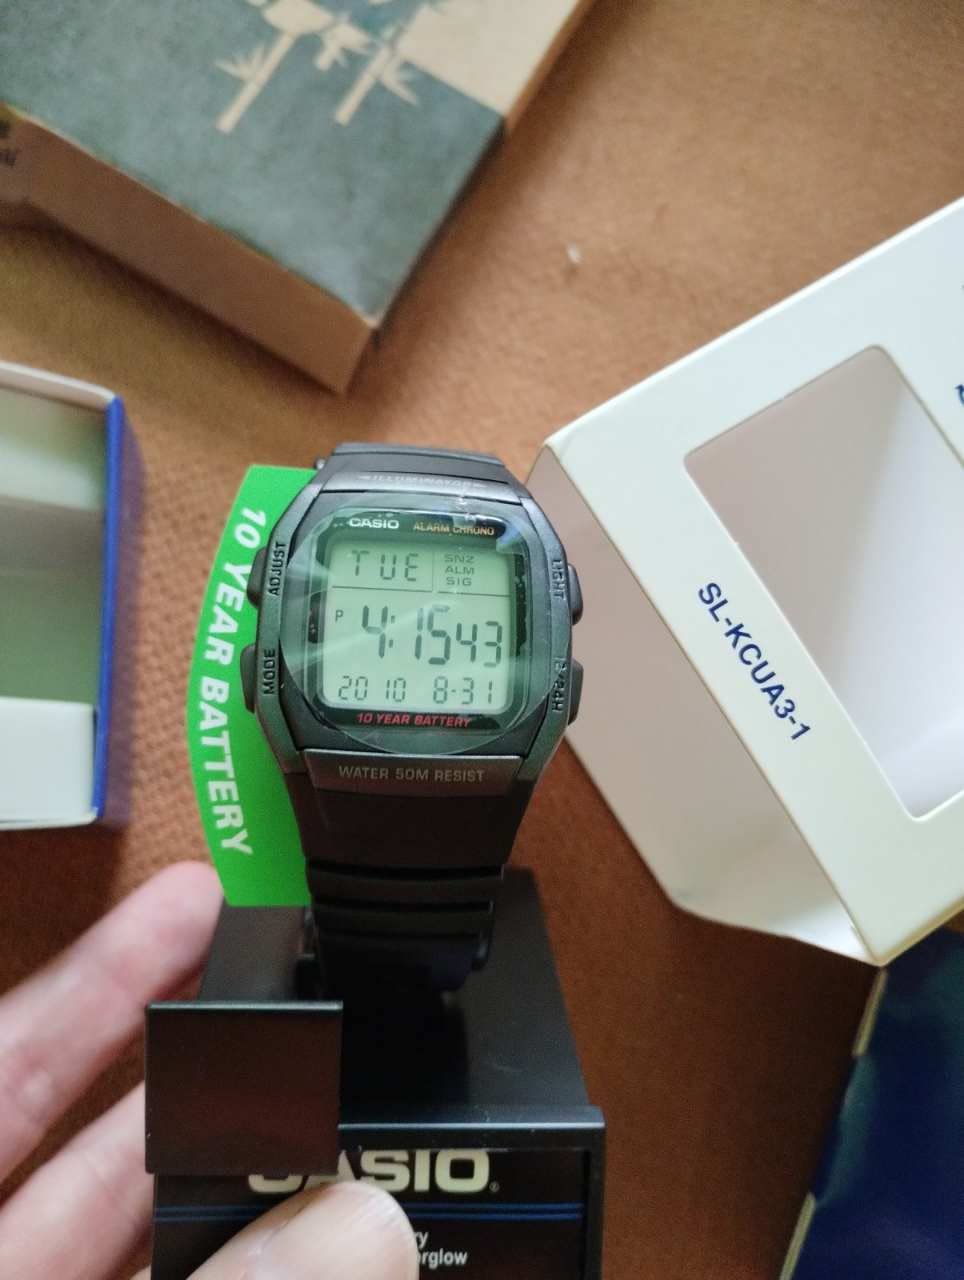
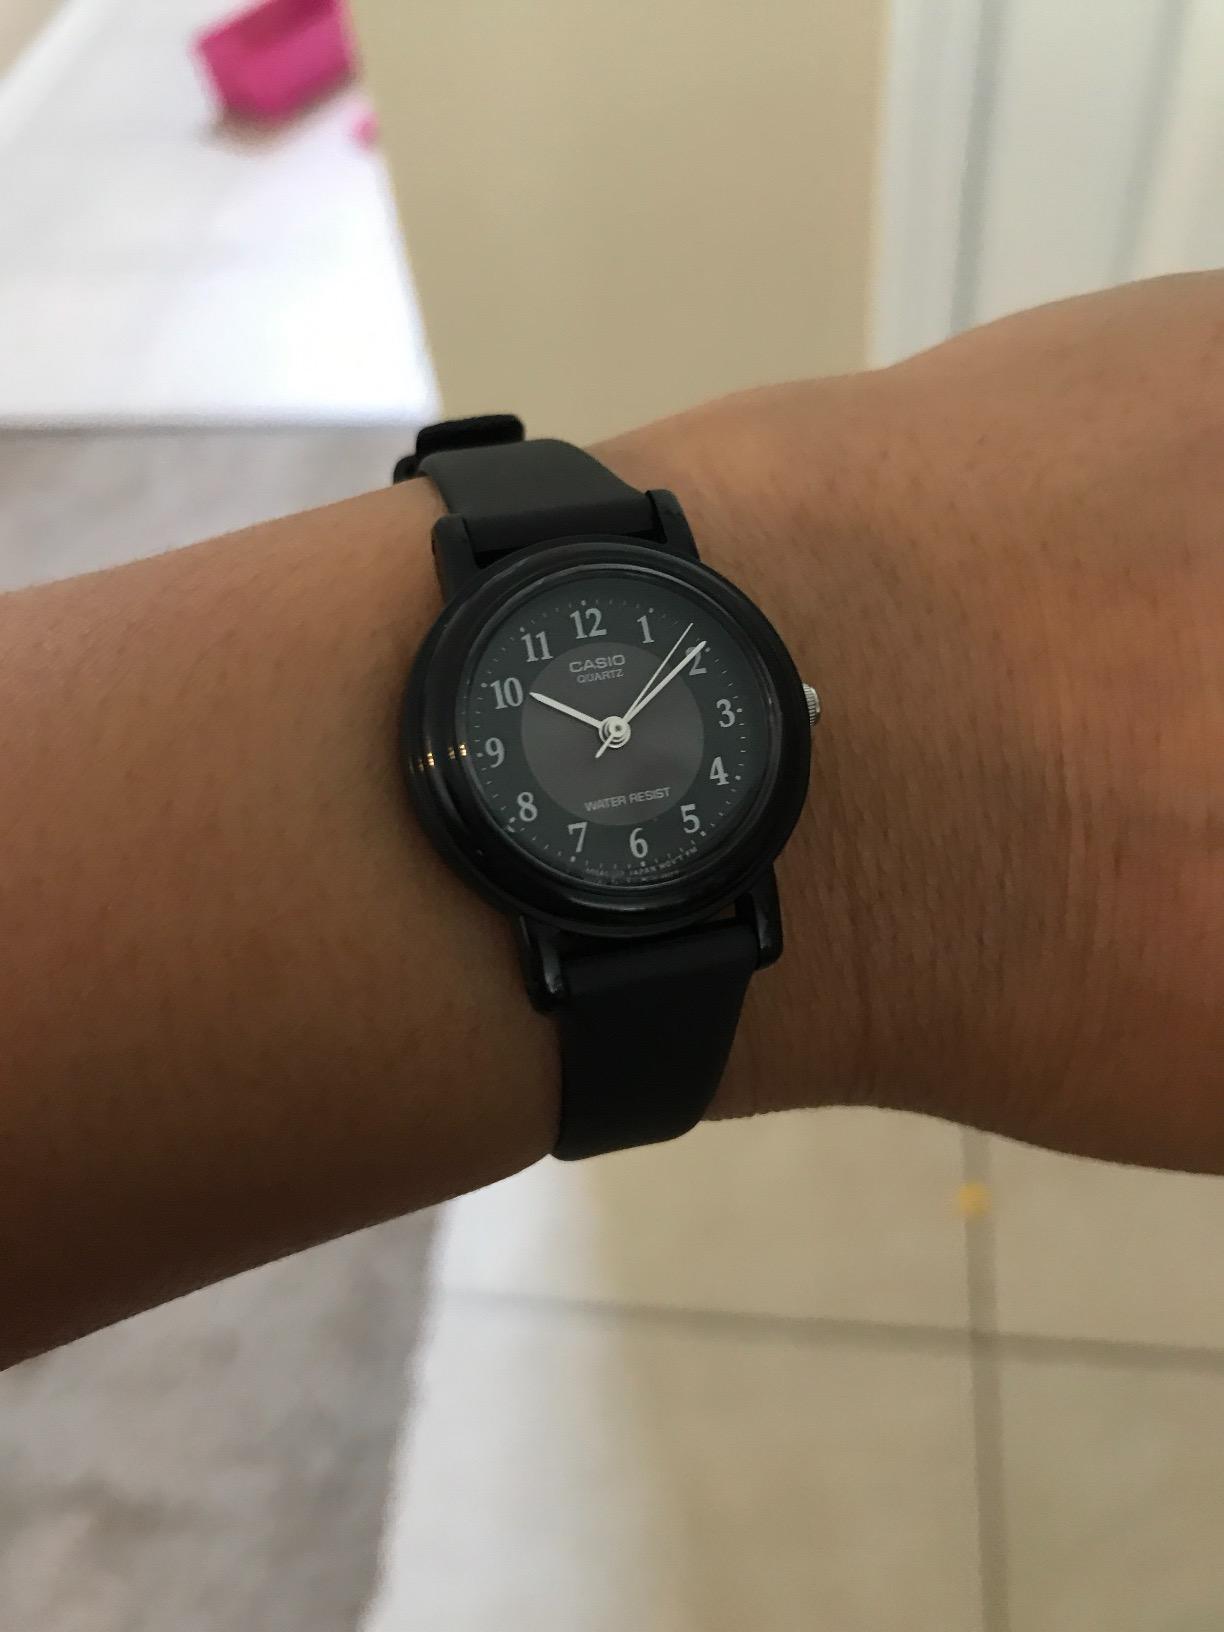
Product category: accessories_watch
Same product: no